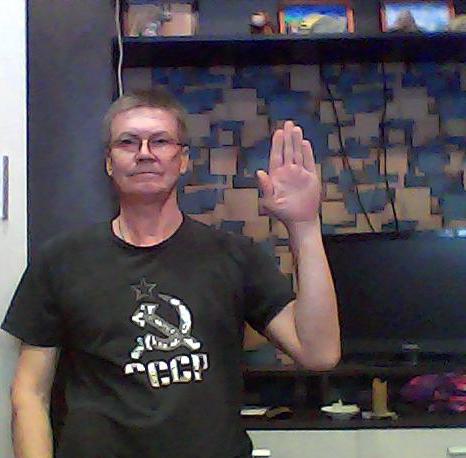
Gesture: stop